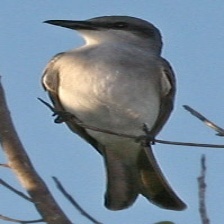
Species: GRAY KINGBIRD
Scientific name: TYRANNUS DOMINICENSIS